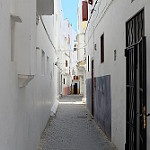
Scene: Outdoor